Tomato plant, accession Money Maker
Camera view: horizontal (90 deg, fisheye); turntable rotation: 180 degrees
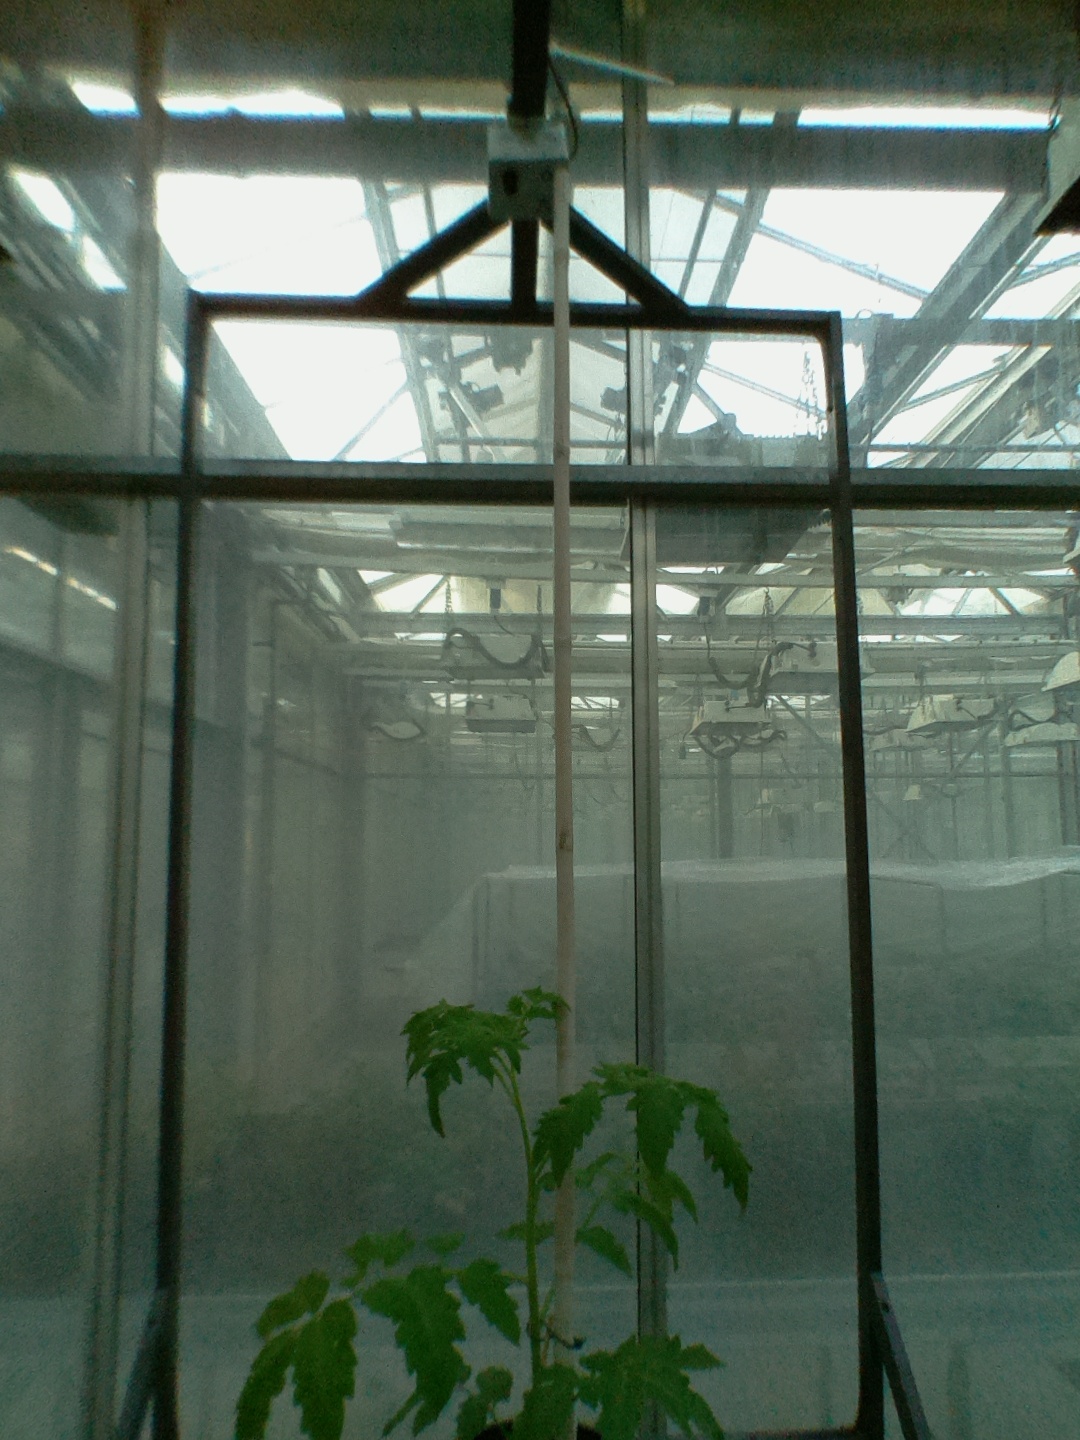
BBCH growth stage 13: 6 of true leaves visible